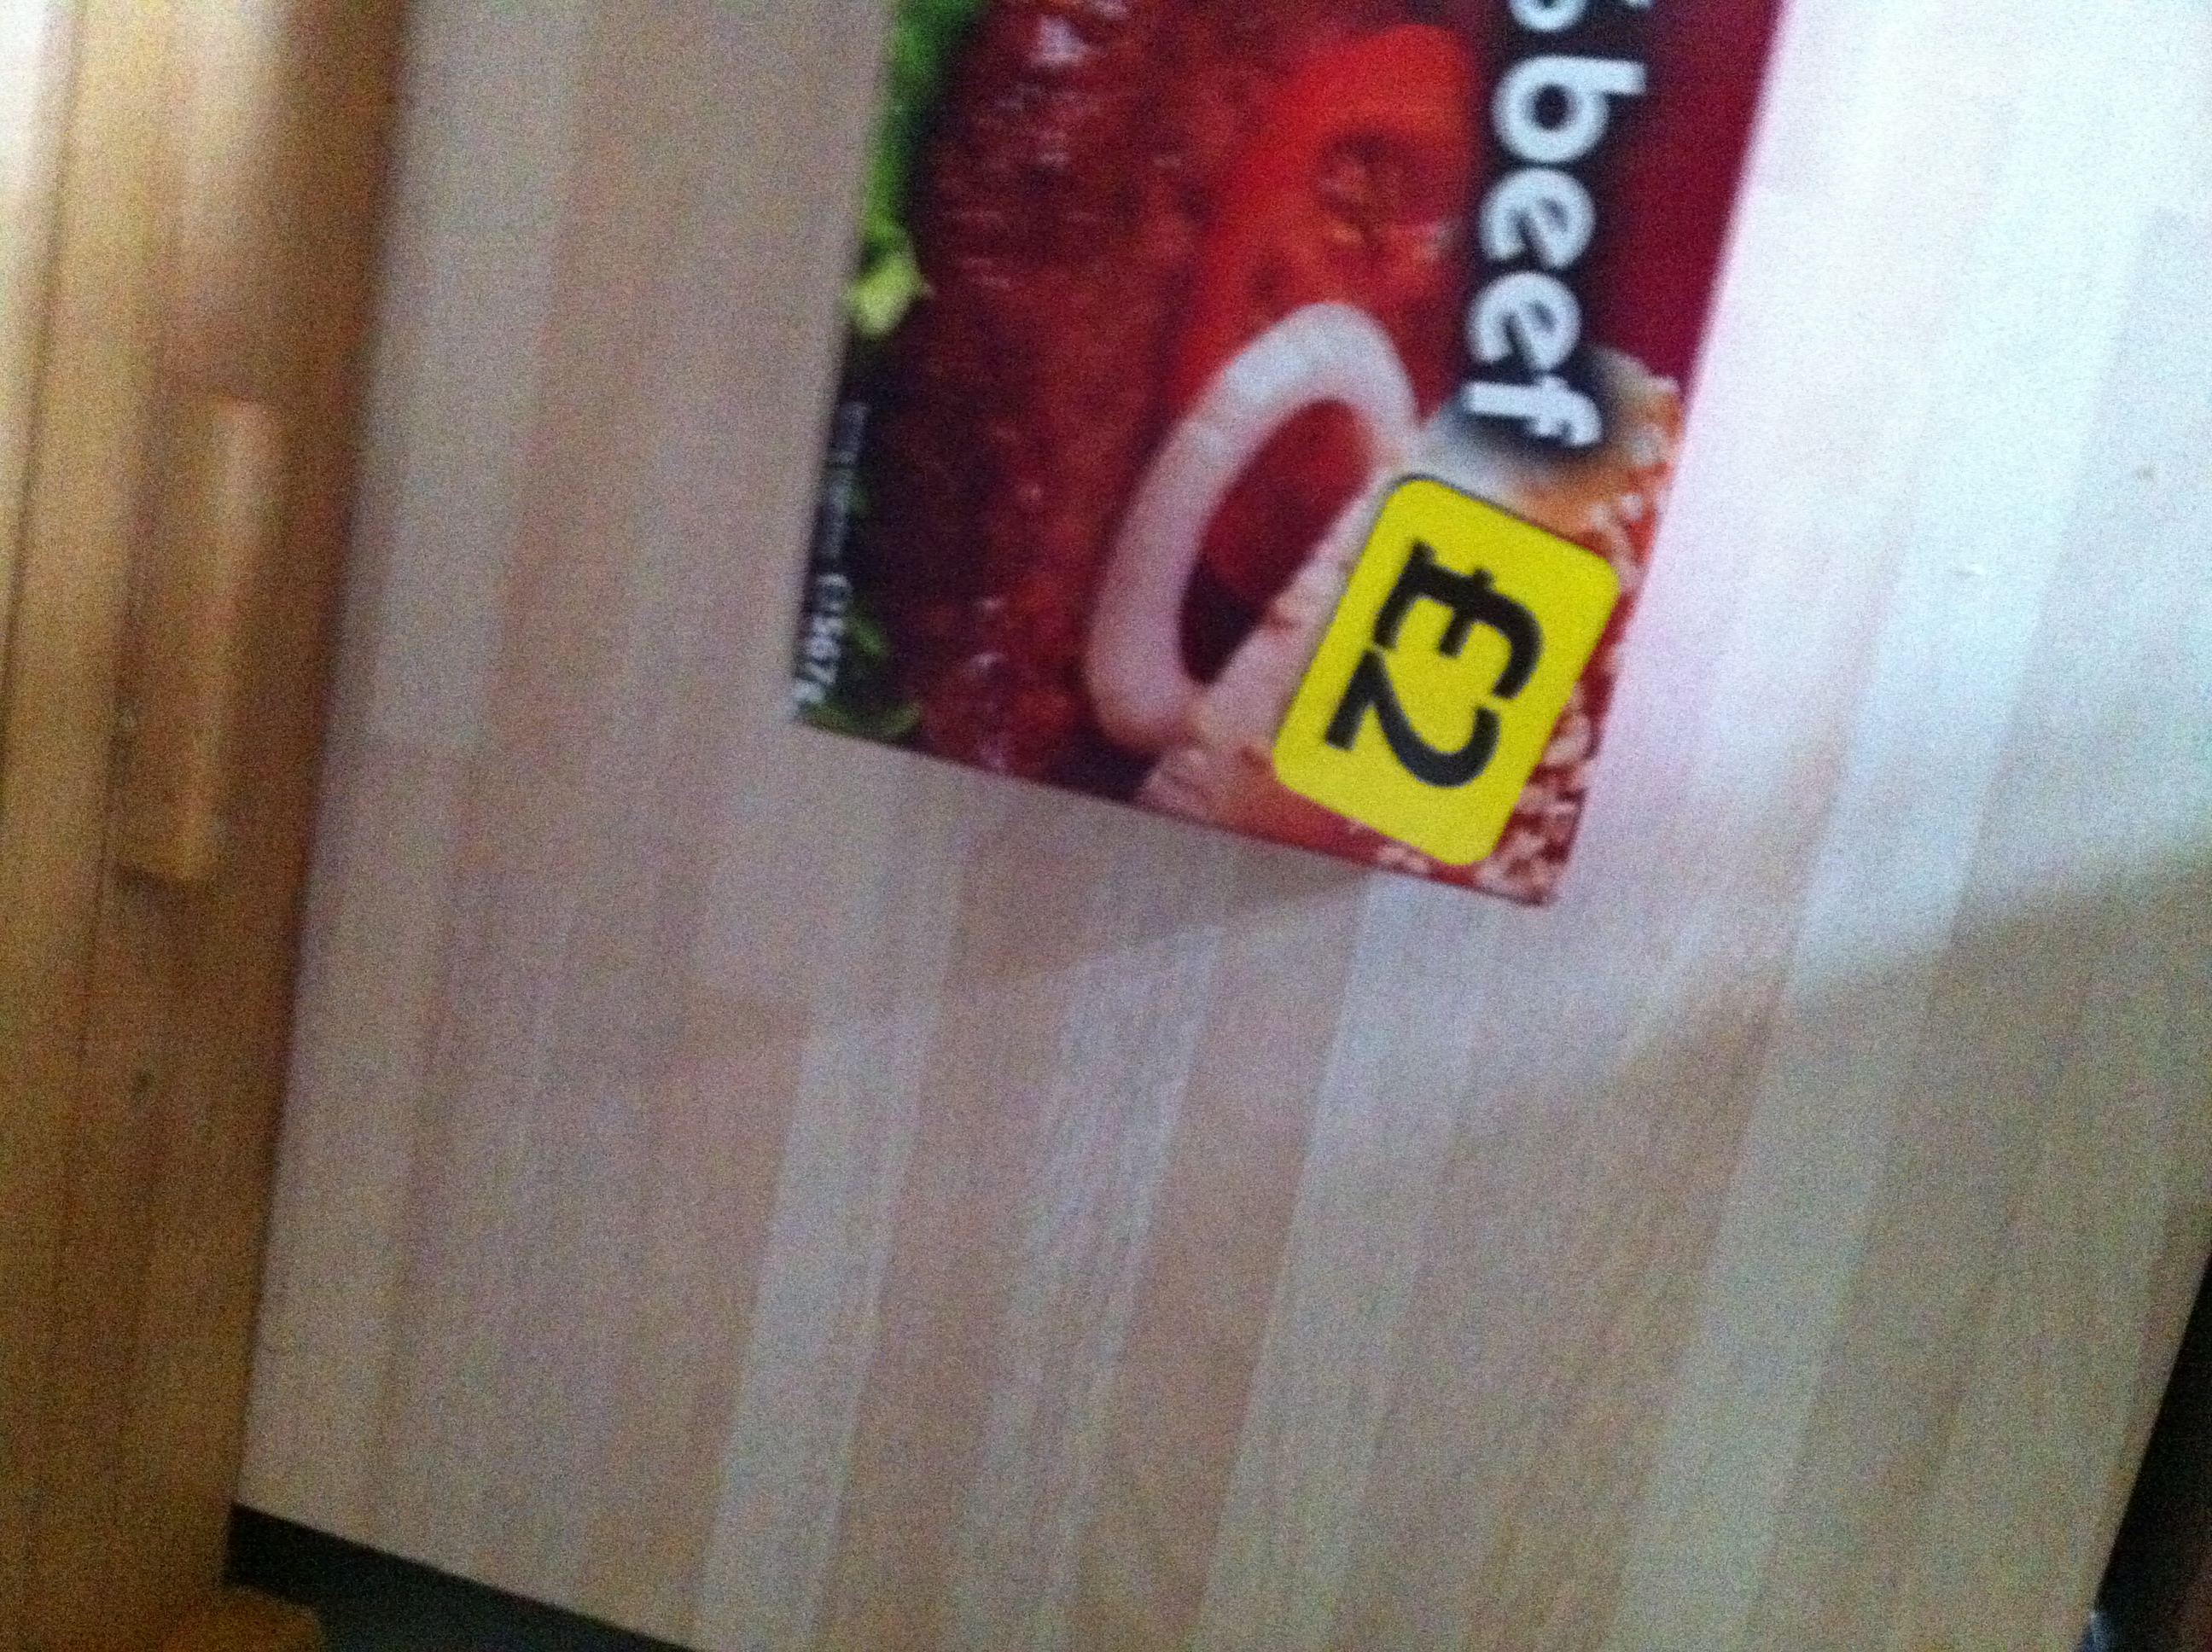Question: Okay, I seem to be having trouble guessing the cooking instructions of this for grilling, so I'll try one more time.  I need the cooking for grilling off this burger package.  I'll turn them over if you can't see them.  Thank you.
Answer: unanswerable